College World Series

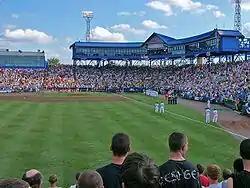
2006 College World Series Championship game (University of North Carolina versus Oregon State University) at Rosenblatt Stadium in Omaha, Nebraska.

The College World Series Most Outstanding Player award is presented to the best player at each College World Series finals (first awarded in 1949).